Jeremy Lin

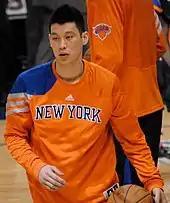
Lin in March 2012

In March, the Knicks replaced D'Antoni with coach Mike Woodson, who ran fewer pick-and rolls and more isolation plays. Lin had excelled at running pick-and-rolls under D'Antoni. After a March 24 game against the Detroit Pistons, Lin complained about a sore knee, and an MRI later revealed a small meniscus tear in the left knee. Lin opted to have knee surgery and missed the remainder of the regular season. He averaged 18.5 points and 7.6 assists during his 26 games as an everyday player; during that period, the team went 16–10. The Knicks finished the season with a 36–30 record and earned the seventh seed in the Eastern Conference playoffs. Without the injured Lin, they were defeated by the eventual NBA champion Miami Heat in the first round of the playoffs in five games. Lin finished sixth in voting for the NBA Most Improved Player Award.